Royal guard

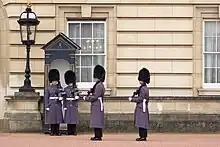
King's Guards at Buckingham Palace

A royal guard (also called a palace guard) is a group of military bodyguards, soldiers, or armed retainers responsible for the protection of a royal family member, such as a king or queen, or prince or princess. They often are an elite unit of the regular armed forces, or are designated as such, and may maintain special rights or privileges.